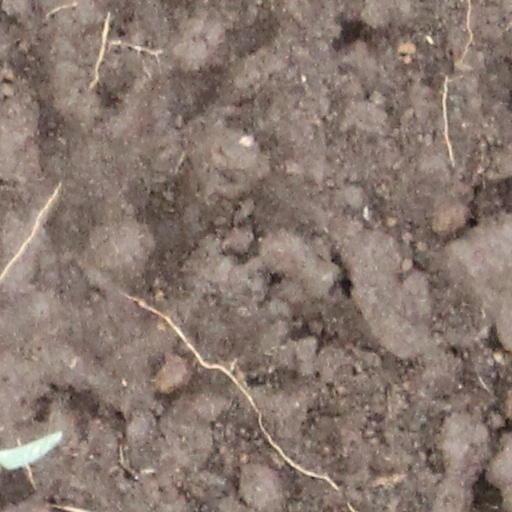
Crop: wheat